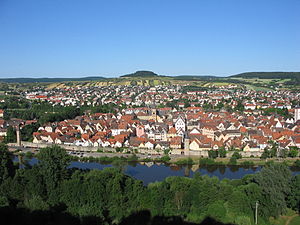
Karlstadt
Karlstadt set fra Karlsburg.
Karlstadt er administrationsby i Landkreis Main-Spessart i regierungsbezirk Unterfranken i den tyske delstat Bayern. Den ligger omkring 25 kilometer nord for Würzburg, ved floden Main, i det Frankiske vindistrikt.